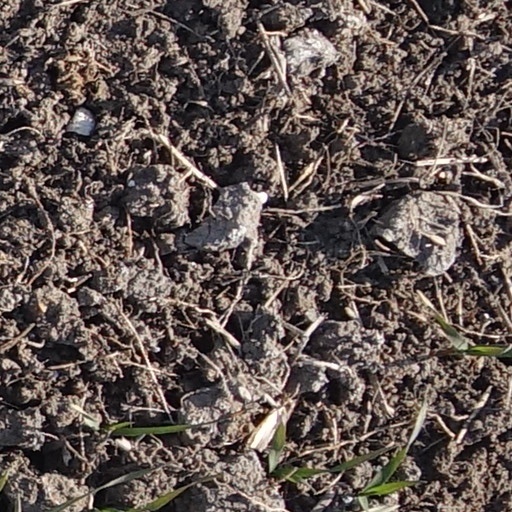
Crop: wheat